Lannanerriagh

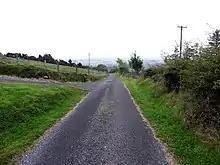
Road at Lannanaria (geograph 3679440)

Lannanerriagh is bounded on the west by Derrynananta Upper and Doon (Drumreilly) townlands, on the south by Moher (Drumreilly) townland and on the east by Tullyveela and Greaghnaloughry townlands. Its chief geographical features are Benbrack Mountain reaching to an altitude of 1,600 feet above sea-level , forestry plantations, gravel pits, mountain streams, waterfalls, spring wells and dug wells. Lannanerriagh is traversed by minor public roads and rural lanes. The townland covers 708 statute acres. A sub-division in the upper part of the townland is called Crickeen (Cnoc Ín = The Little Hill). A local poet in the 1860s, Dr. Curran, wrote- "Crickeen was a freehold in the time of Adam's race/ for the Peelers and Mollies each other to chase".